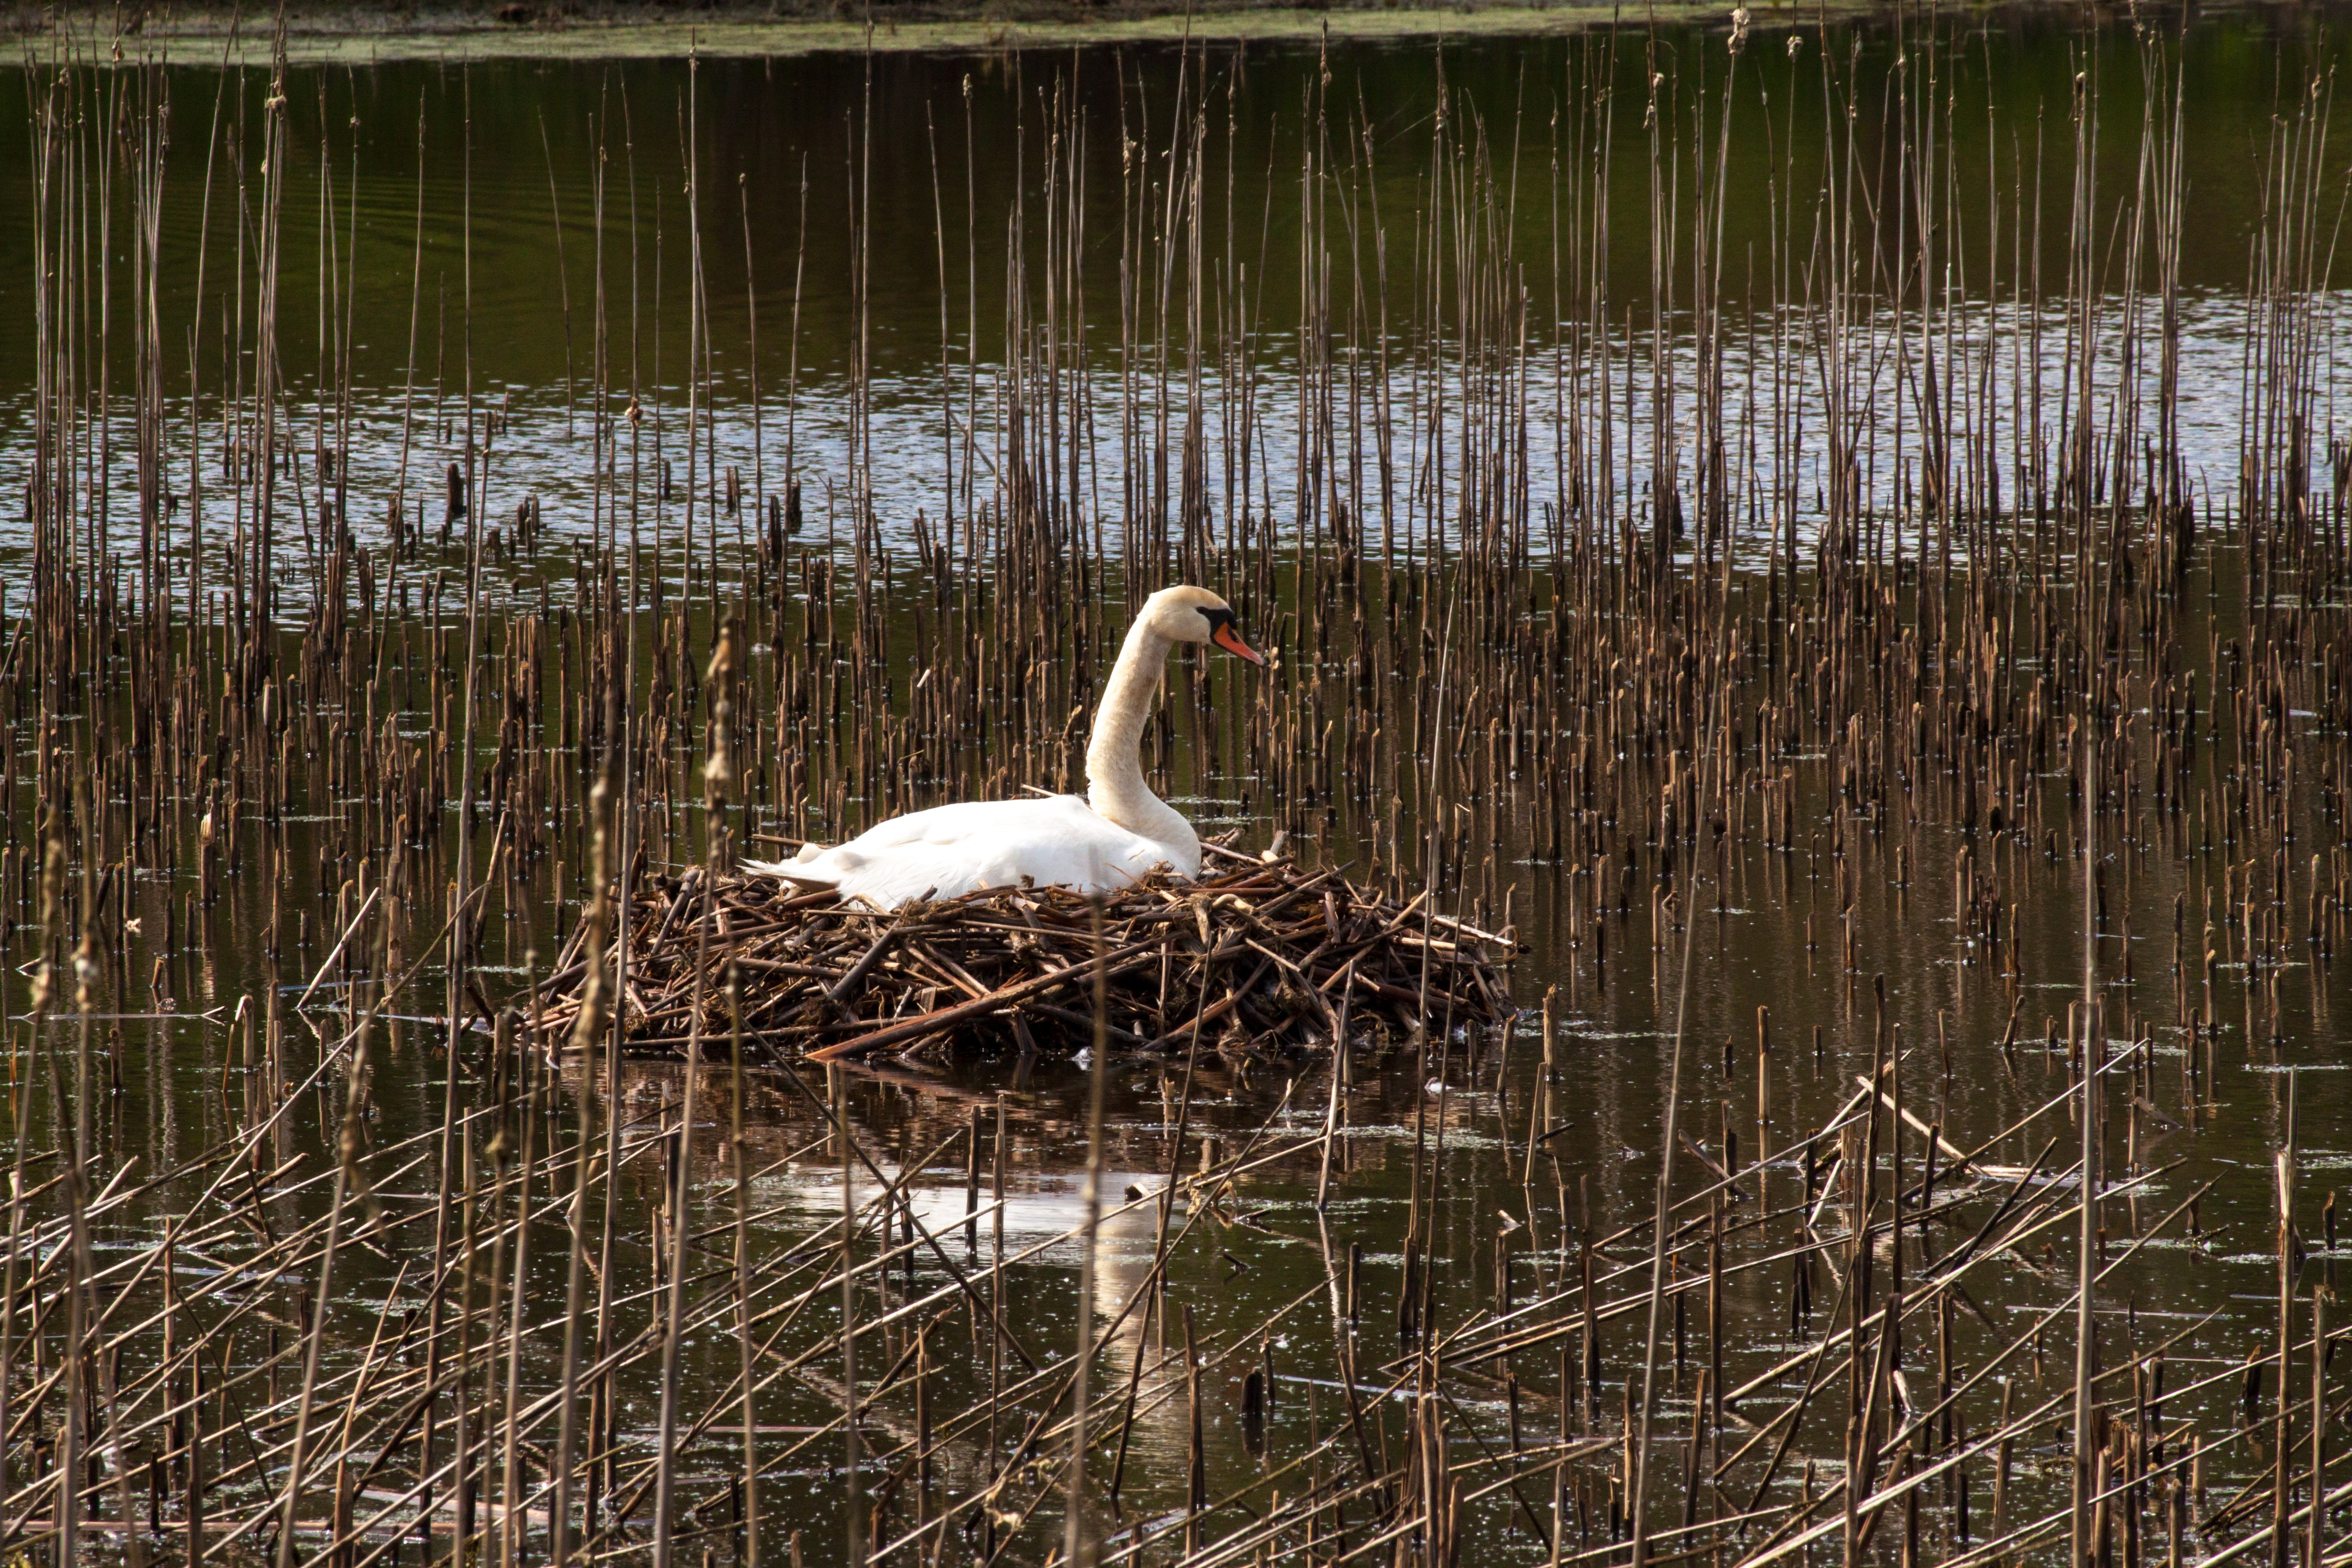
nature, bird, wildlife, reflection, fauna, swan, duck, goose, wetland, vertebrate, habitat, waterfowl, nest, water bird, swan's nest, ducks geese and swans